Boston Central Library

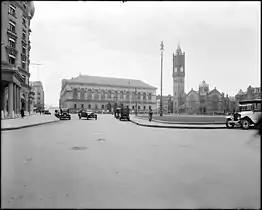
View west across Copley Square, 1920

Even after the Central Library had been expanded, the BPL found it hard to adapt the existing building to its needs. In 1920, the BPL added a three-room information bureau on the ground floor; one of these rooms was within a former restroom. There were attempts to remove Sargent's controversial "Synagogue" mural in 1922, but the mural was not removed. A World War I memorial tablet was dedicated in the courtyard in 1924. By mid-decade, parts of the building were overcrowded, and the trustees suggested erecting a new building or expanding the Blagden Street annex. Additionally, the mechanical and book-delivery systems had broken down, and many books were being stolen. As such, the trustees recommended in 1925 that $50,000 be set aside for repairs. The mechanical and book-delivery systems were rebuilt during the mid-1920s. The lights, roofs, marble floors, and lecture hall were also renovated, and a sprinkler system was installed.